E3 European long distance path

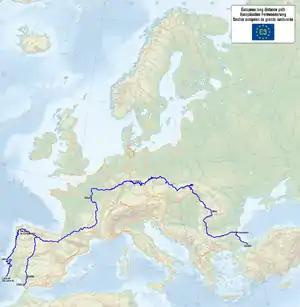
Map of European long-distance paths E3

The E3 European long distance path, or just E3 path, is a long-distance footpath that is planned to run from the Portuguese coast to the Black Sea in Bulgaria. It is one of the network of European long-distance paths.